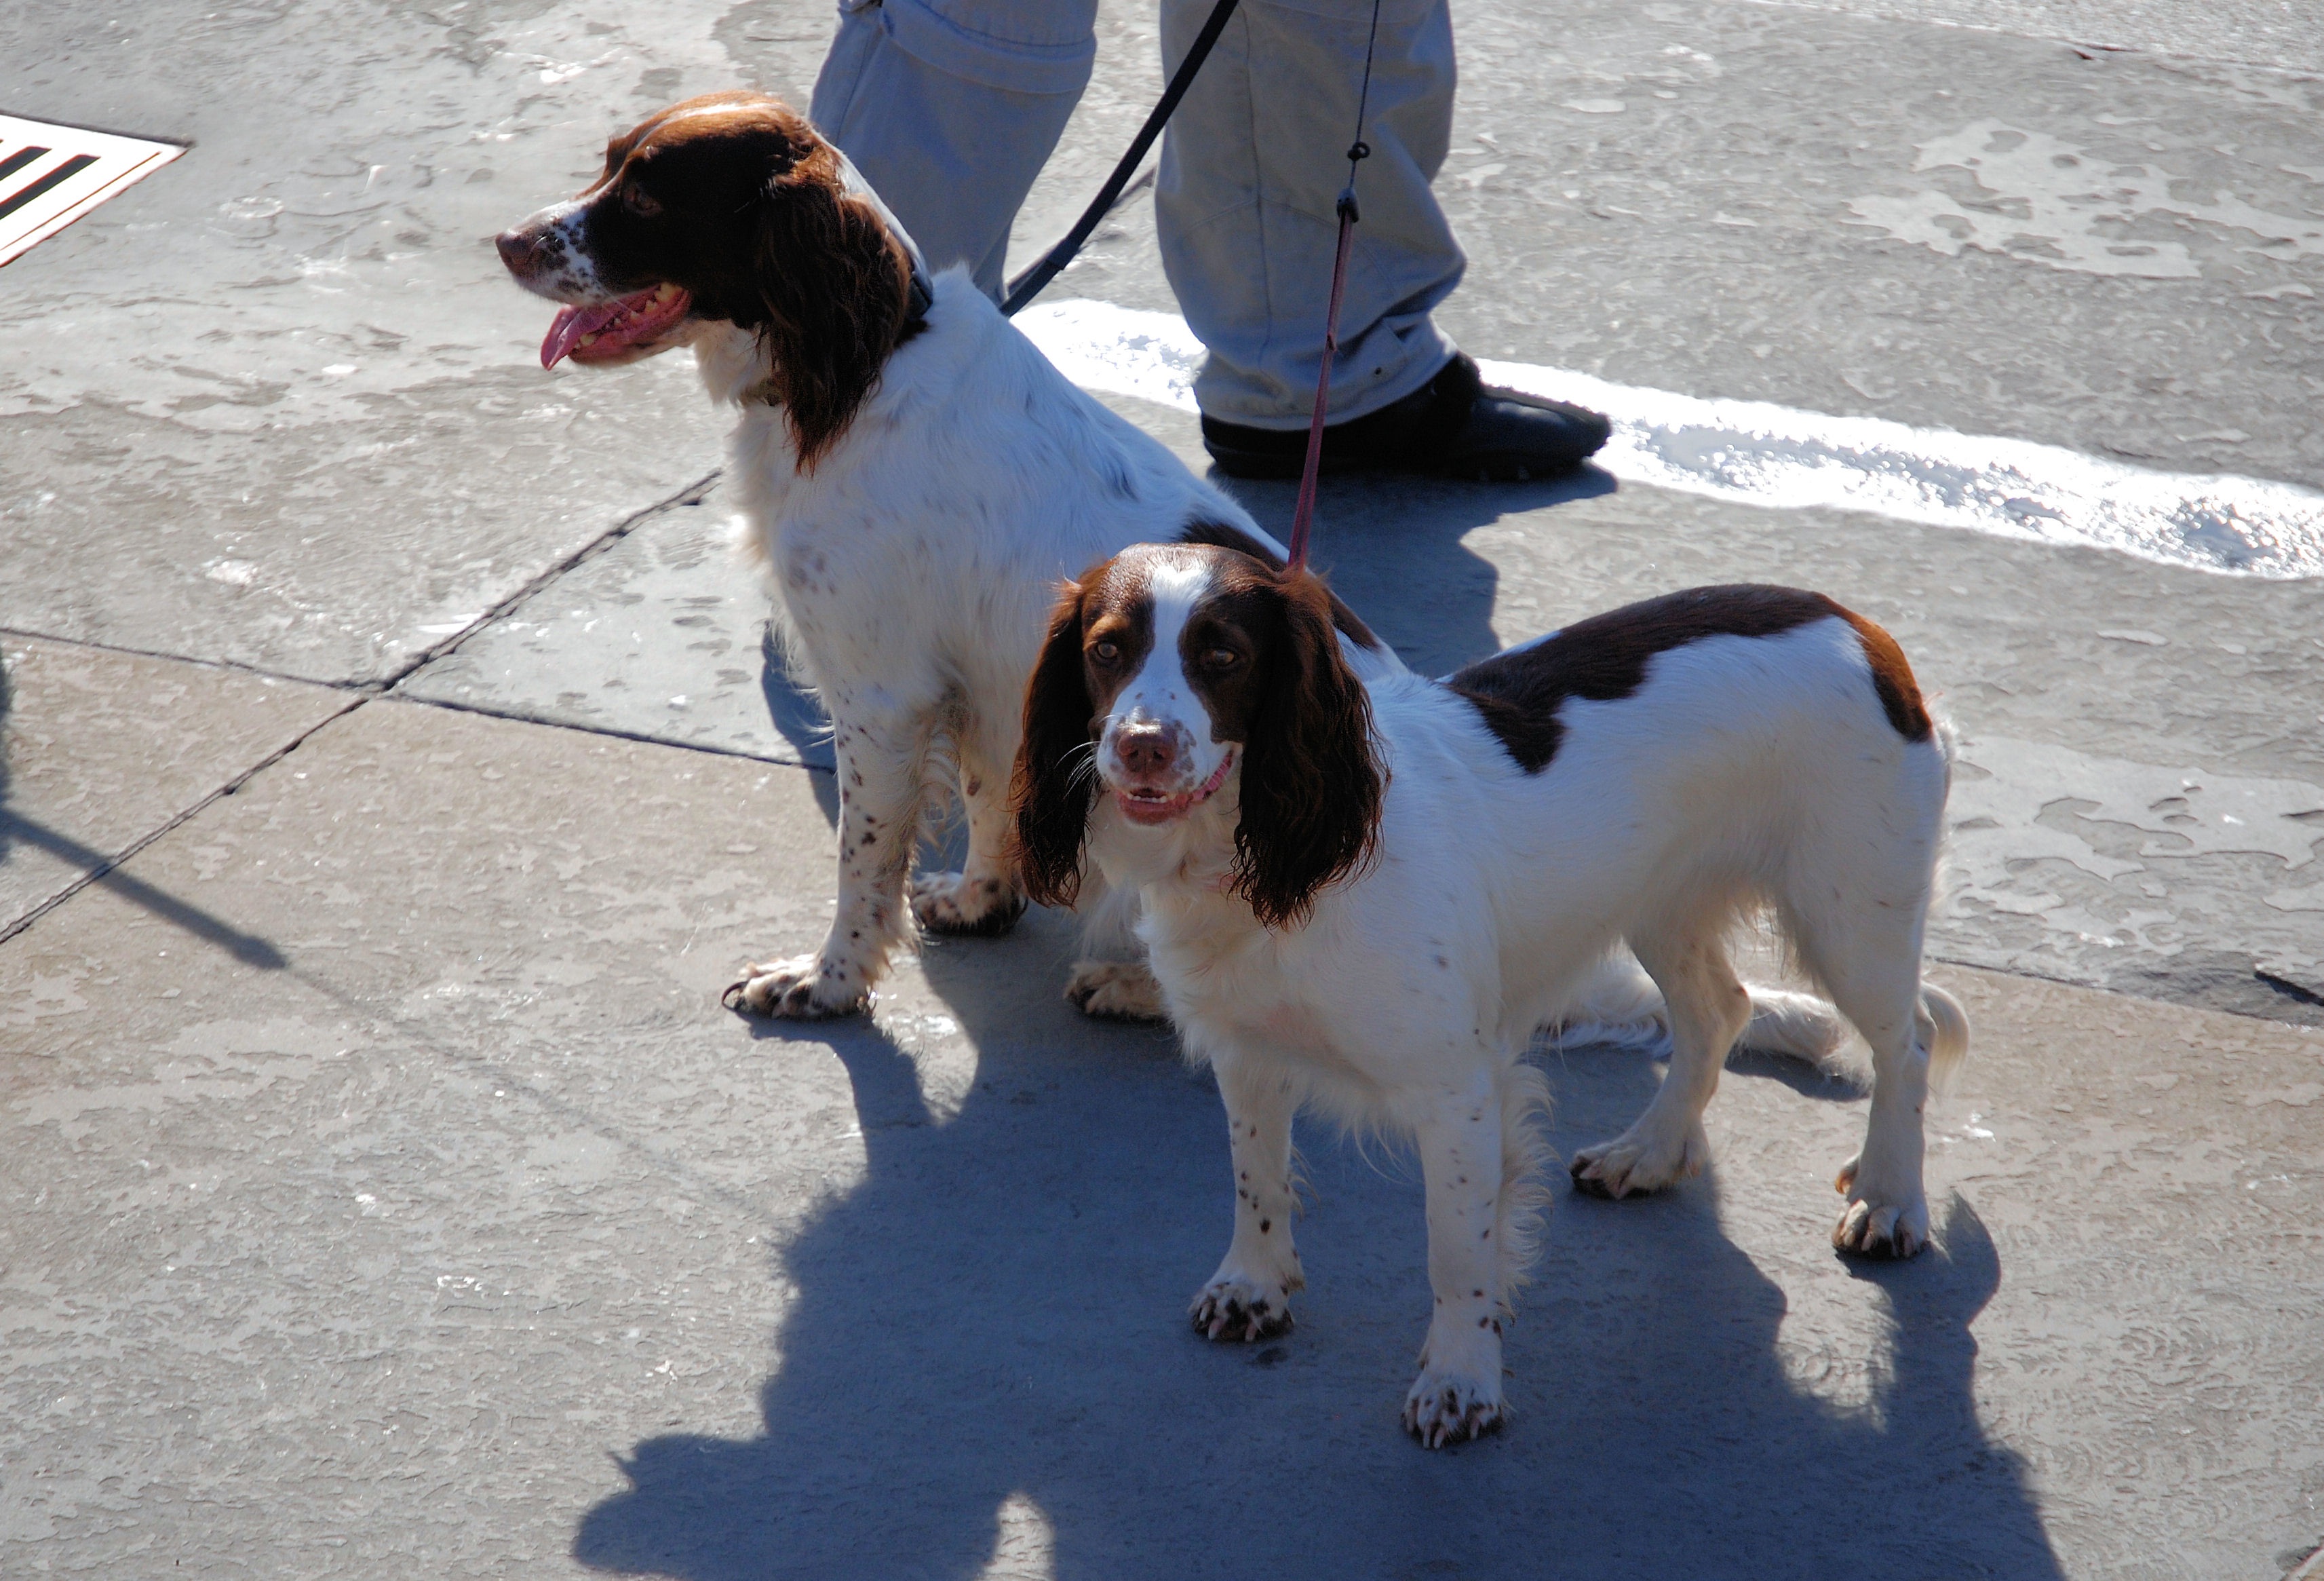
dog, animal, mammal, spaniel, vertebrate, brittany, pointer, springer, setter, street dog, dog like mammal, stabyhoun, english springer spaniel, drentse patrijshond, welsh springer spaniel